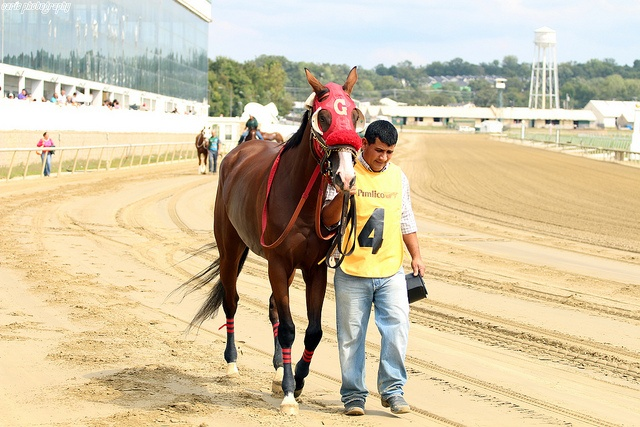
A young man leading a brown horse down a race track.
A man that is walking near a horse in the dirt.
A man walking a horse on the track
a man in a vest leads a horse on a track
A man walking a horse on a dirt track